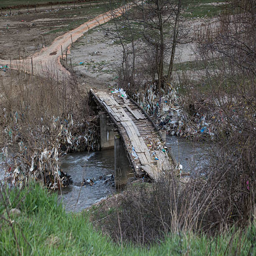
bridge over the dirty river